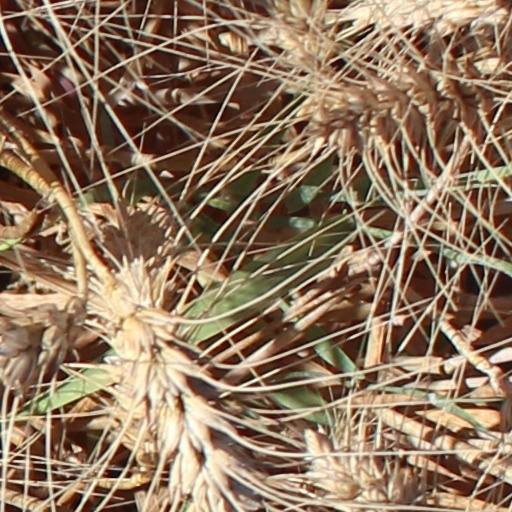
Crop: wheat